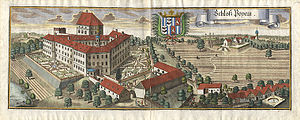
Marklkofen / Geografi
Slottet Poxau i begyndelsen af det 18. århundrede; i dag er det et kloster